2-10-0

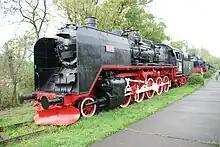
Romanian 150.000 Class

After the Second World War, Romania built the 150.000 Class, after DRB Class 50. A total of 282 locomotives were built between 1946 and 1960, at Malaxa (later "23 August Works") in Bucharest, and in Reşiţa.